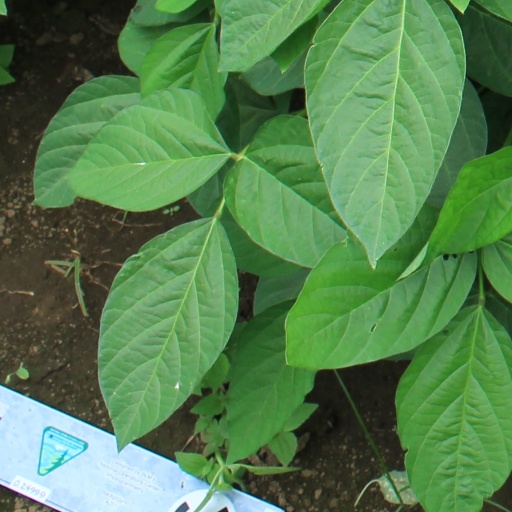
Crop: soybean